2007 African Youth Championship

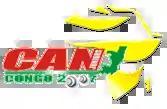

The African Youth Championship 2007 was held in the Republic of the Congo. It also served as qualification for the 2007 FIFA U-20 World Cup.